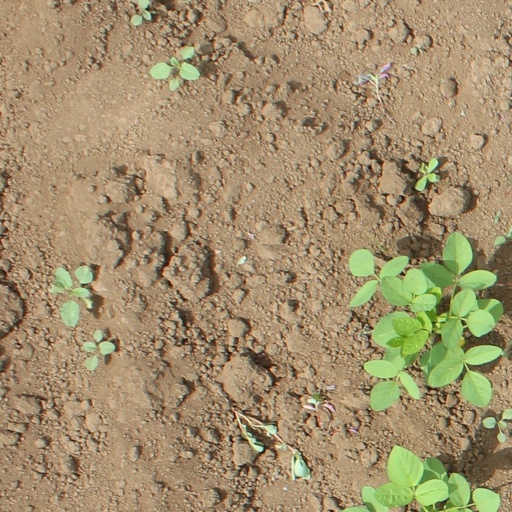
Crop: soybean